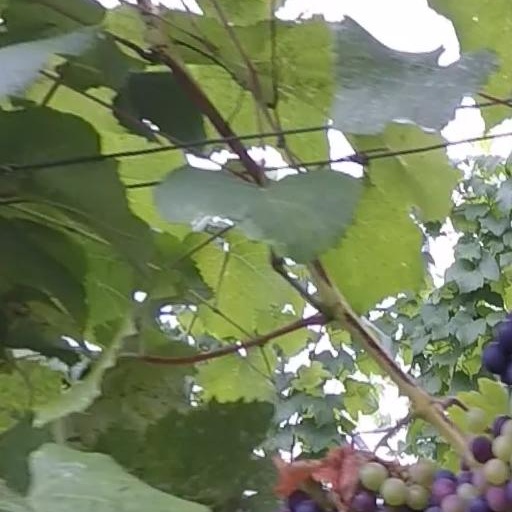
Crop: grape